Elisabeth Grundtvig

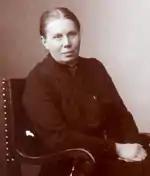
Elisabeth Grundtvig

Johanne Elisabeth Grundtvig (1856–1945) was a prominent Danish women's rights activist, parliamentary stenographer, leading member of the Danish Women's Society and editor of the organization's periodical "Kvinden og Samfundet". In the 1880s, she was behind heated discussion on sexual morality calling for unmarried women to uphold their chastity.